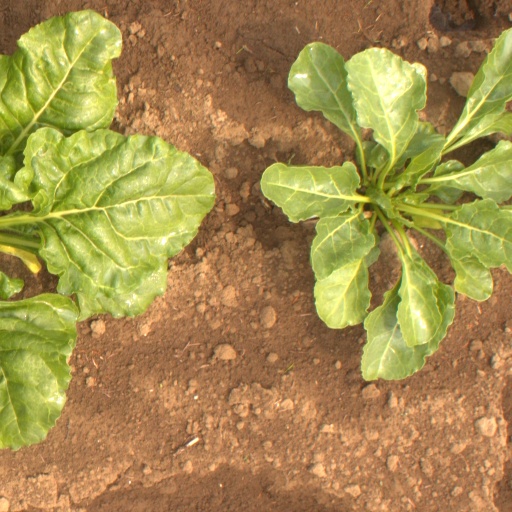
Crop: sugar beet